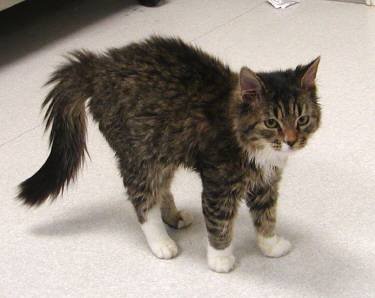
Label: cat